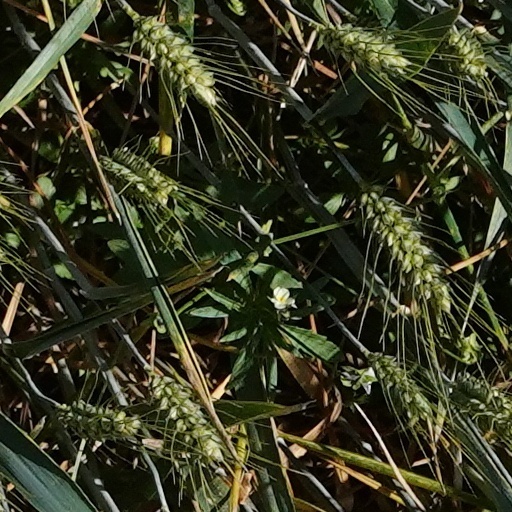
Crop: wheat